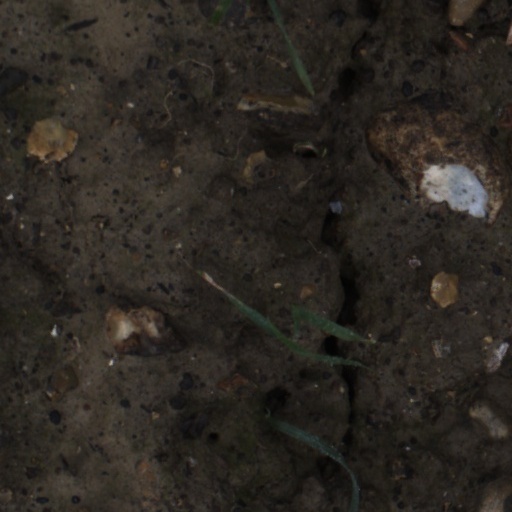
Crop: wheat